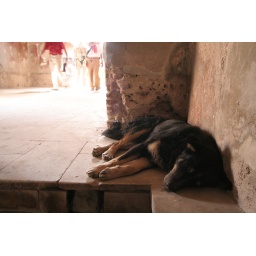
sleeping dog in the baths